Our War (2016 film)

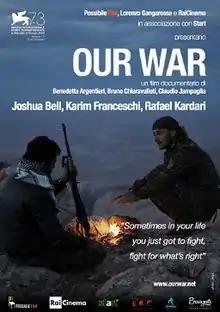
Official poster

Our War is a 2016 Italian-American documentary film directed by Bruno Chiaravalloti, Claudio Jampaglia, and Benedetta Argentieri. It follows the experiences of three foreign volunteers Joshua Bell, a former U.S. Marine, Karim Franceschi, an Italian anti-capitalist activist, and Rafael Kardari, a Swedish bodyguard—who joined the People's Protection Units (YPG), a Kurdish-led militia based in northern Syria, to fight against ISIS.